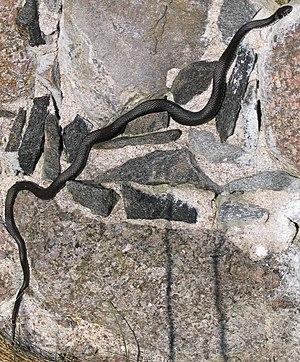
La Couleuvre à collier, à différencier désormais de la Couleuvre helvétique, est une espèce de serpents de la famille des Natricidae, qui vit au-delà du Rhin et en Europe du Nord. Elle peut arborer des couleurs allant du gris au noir, en passant par le brun et le verdâtre, mais elle est généralement reconnaissable au motif clair qu'elle porte sur la nuque et qui lui a valu son nom vernaculaire. Sa taille varie de 65 cm à plus de 1,40 m, les femelles étant plus grandes que les mâles.